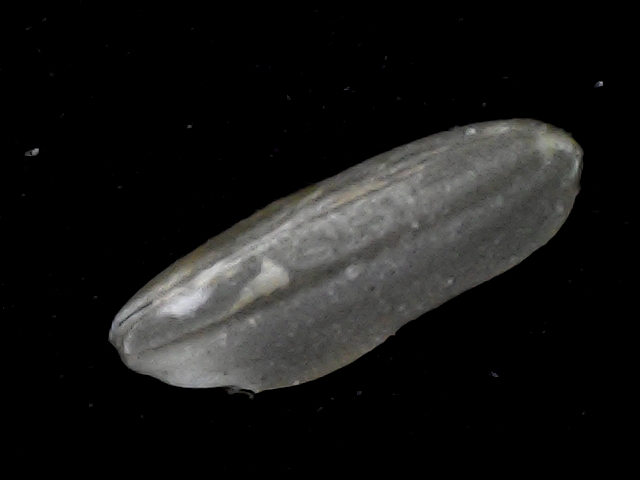
Rice variety: BD76